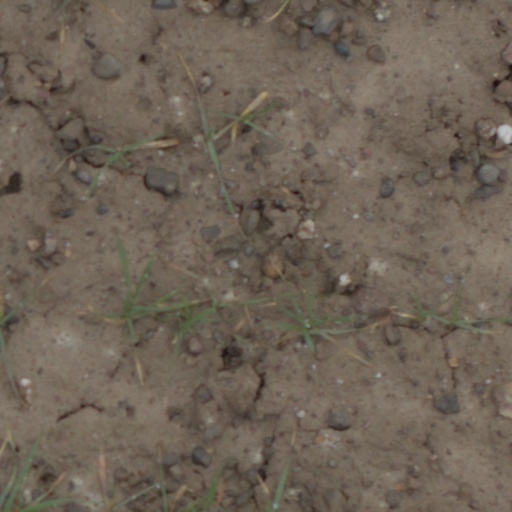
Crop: wheat